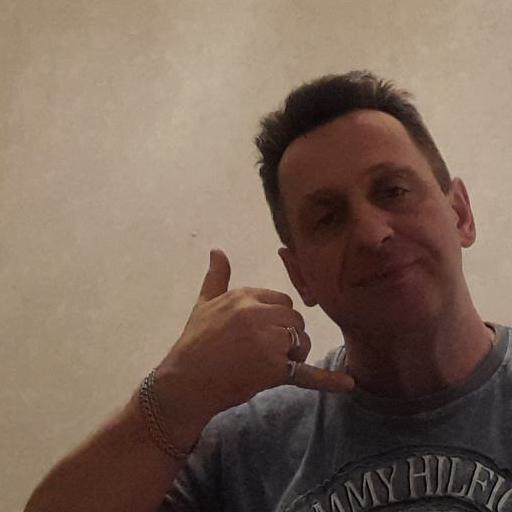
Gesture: call